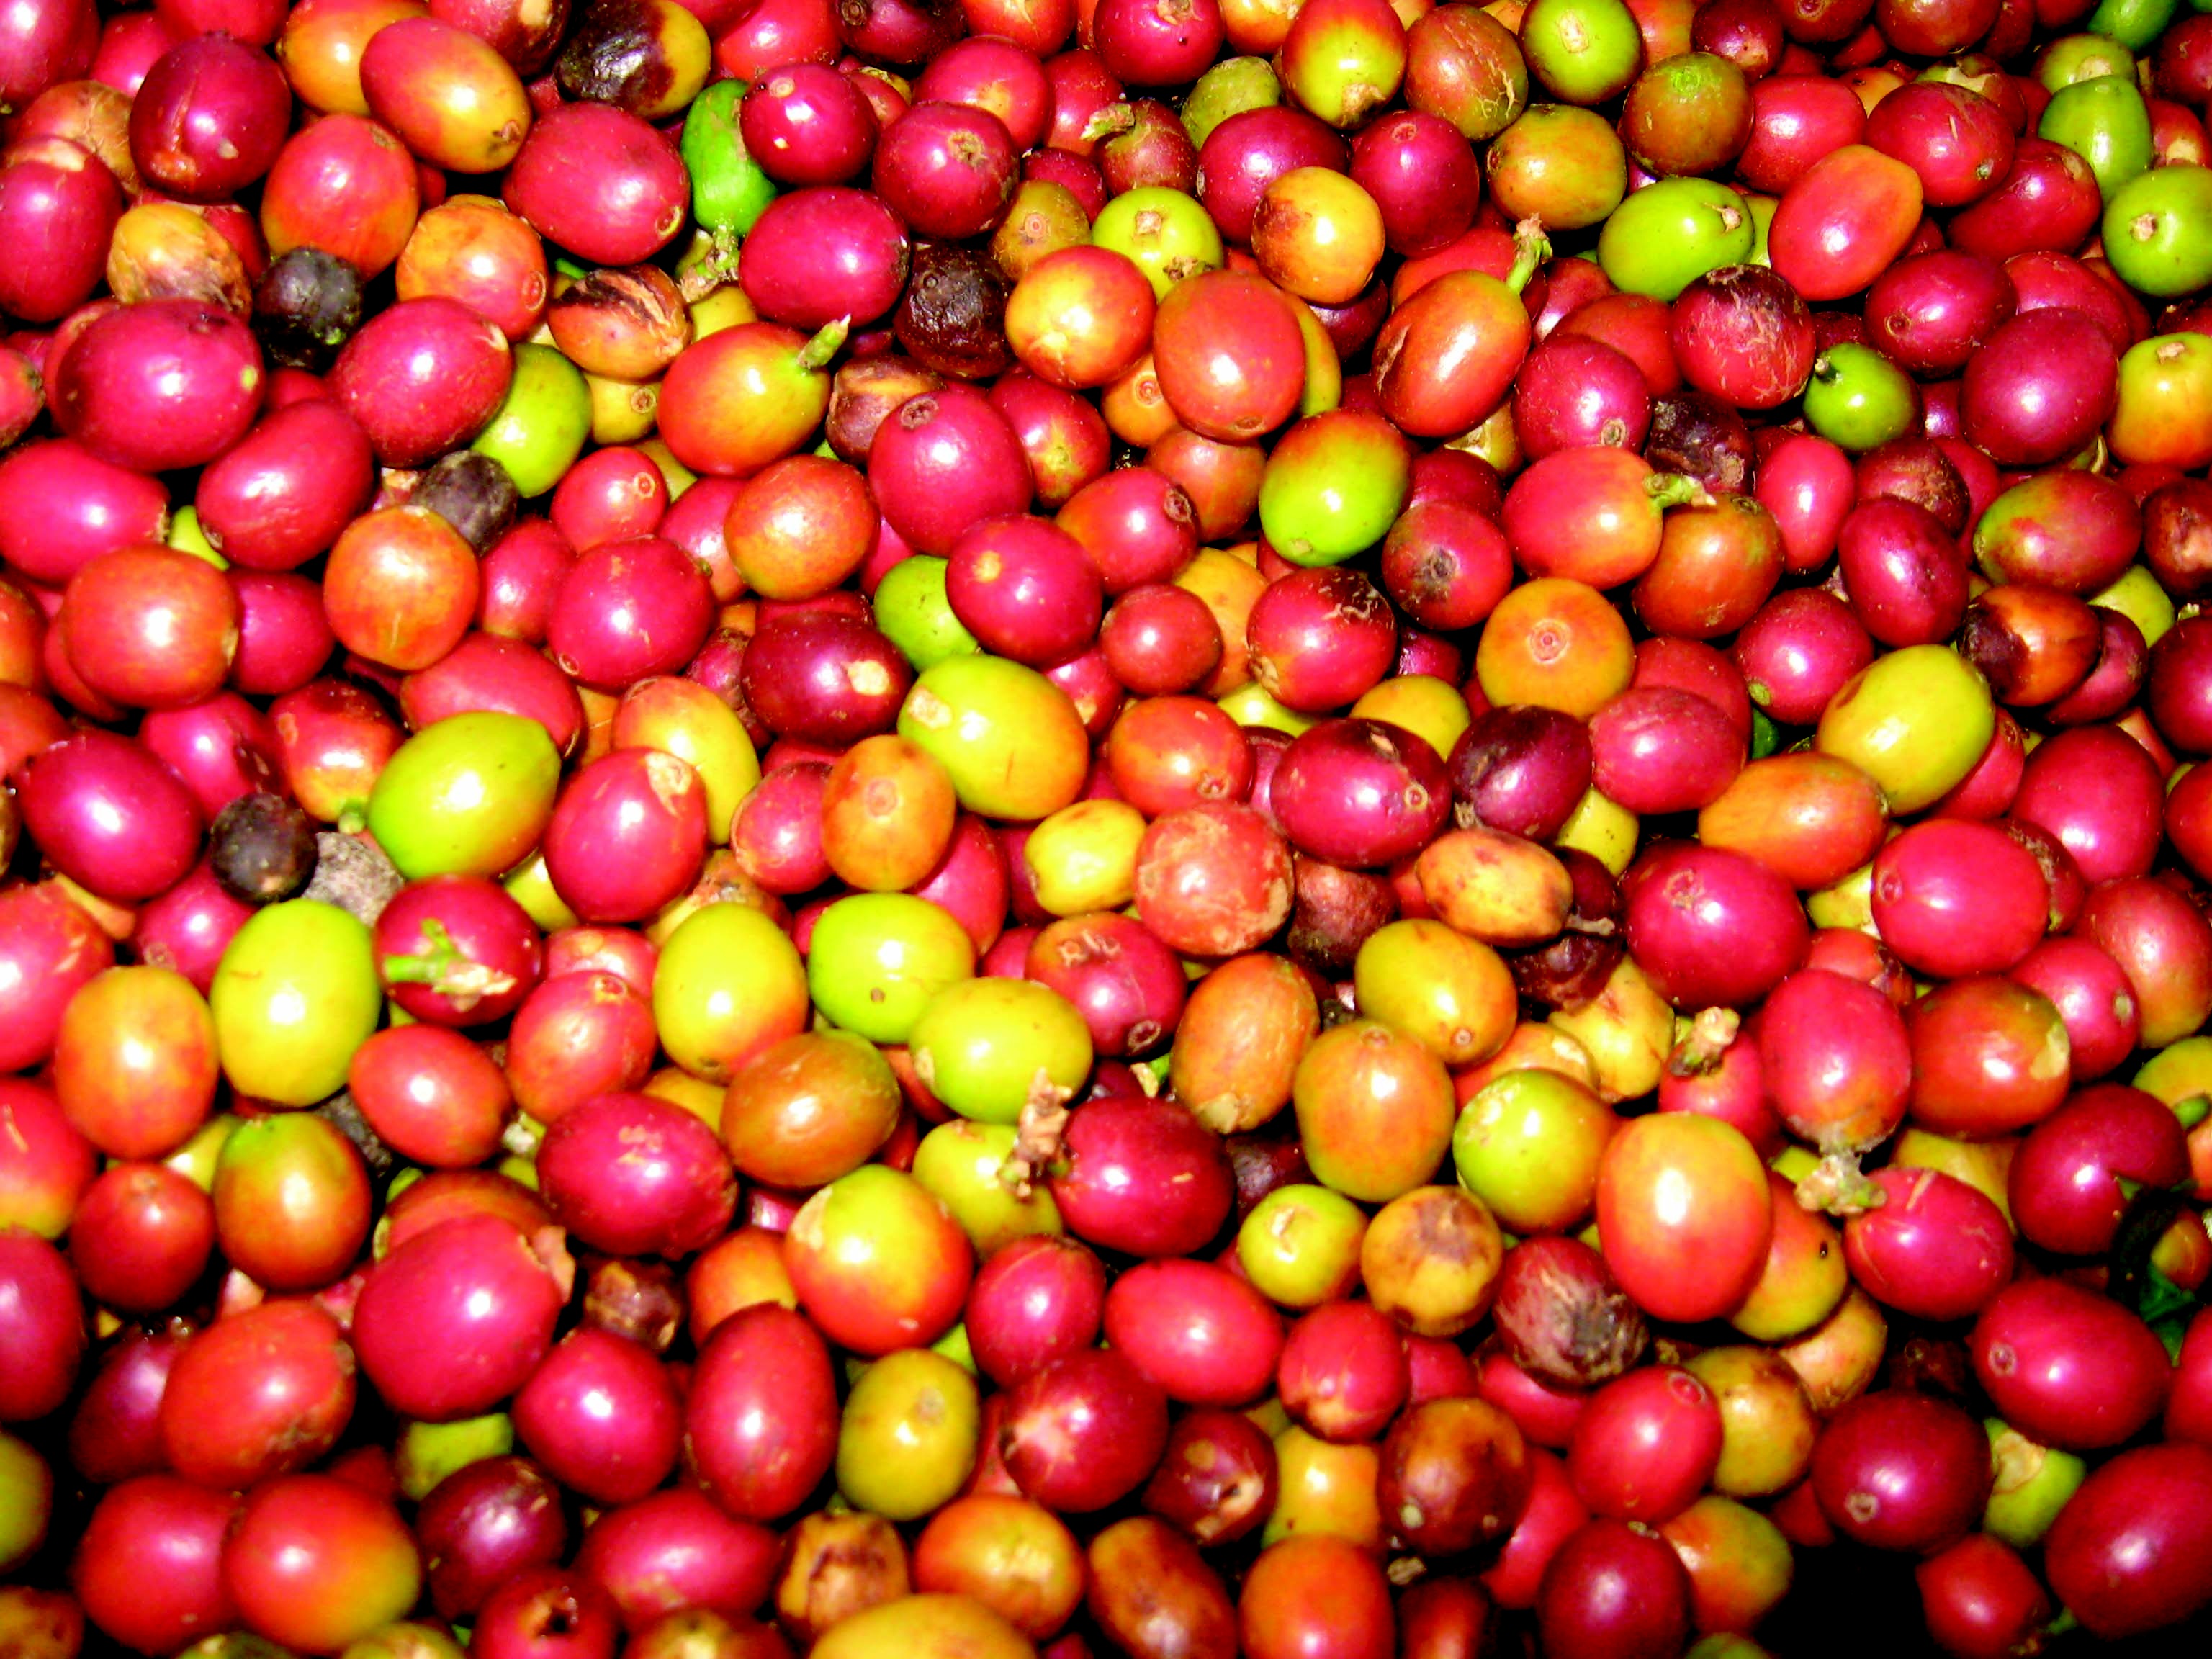
apple, plant, fruit, food, produce, vegetable, tomato, rose hip, flowering plant, acerola, malpighia, land plant, potato and tomato genus, lorem, ipsum, dolor